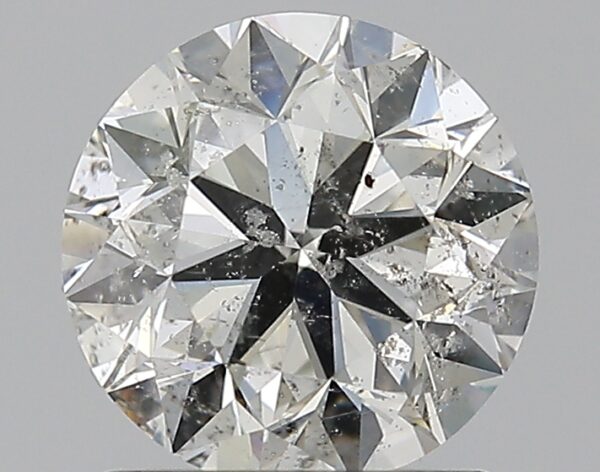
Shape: round
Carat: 1.2
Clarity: SI2
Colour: H
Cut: VG
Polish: EX
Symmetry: VG
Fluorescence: VSL
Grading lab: IGI
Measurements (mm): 6.68 x 6.64 x 4.24